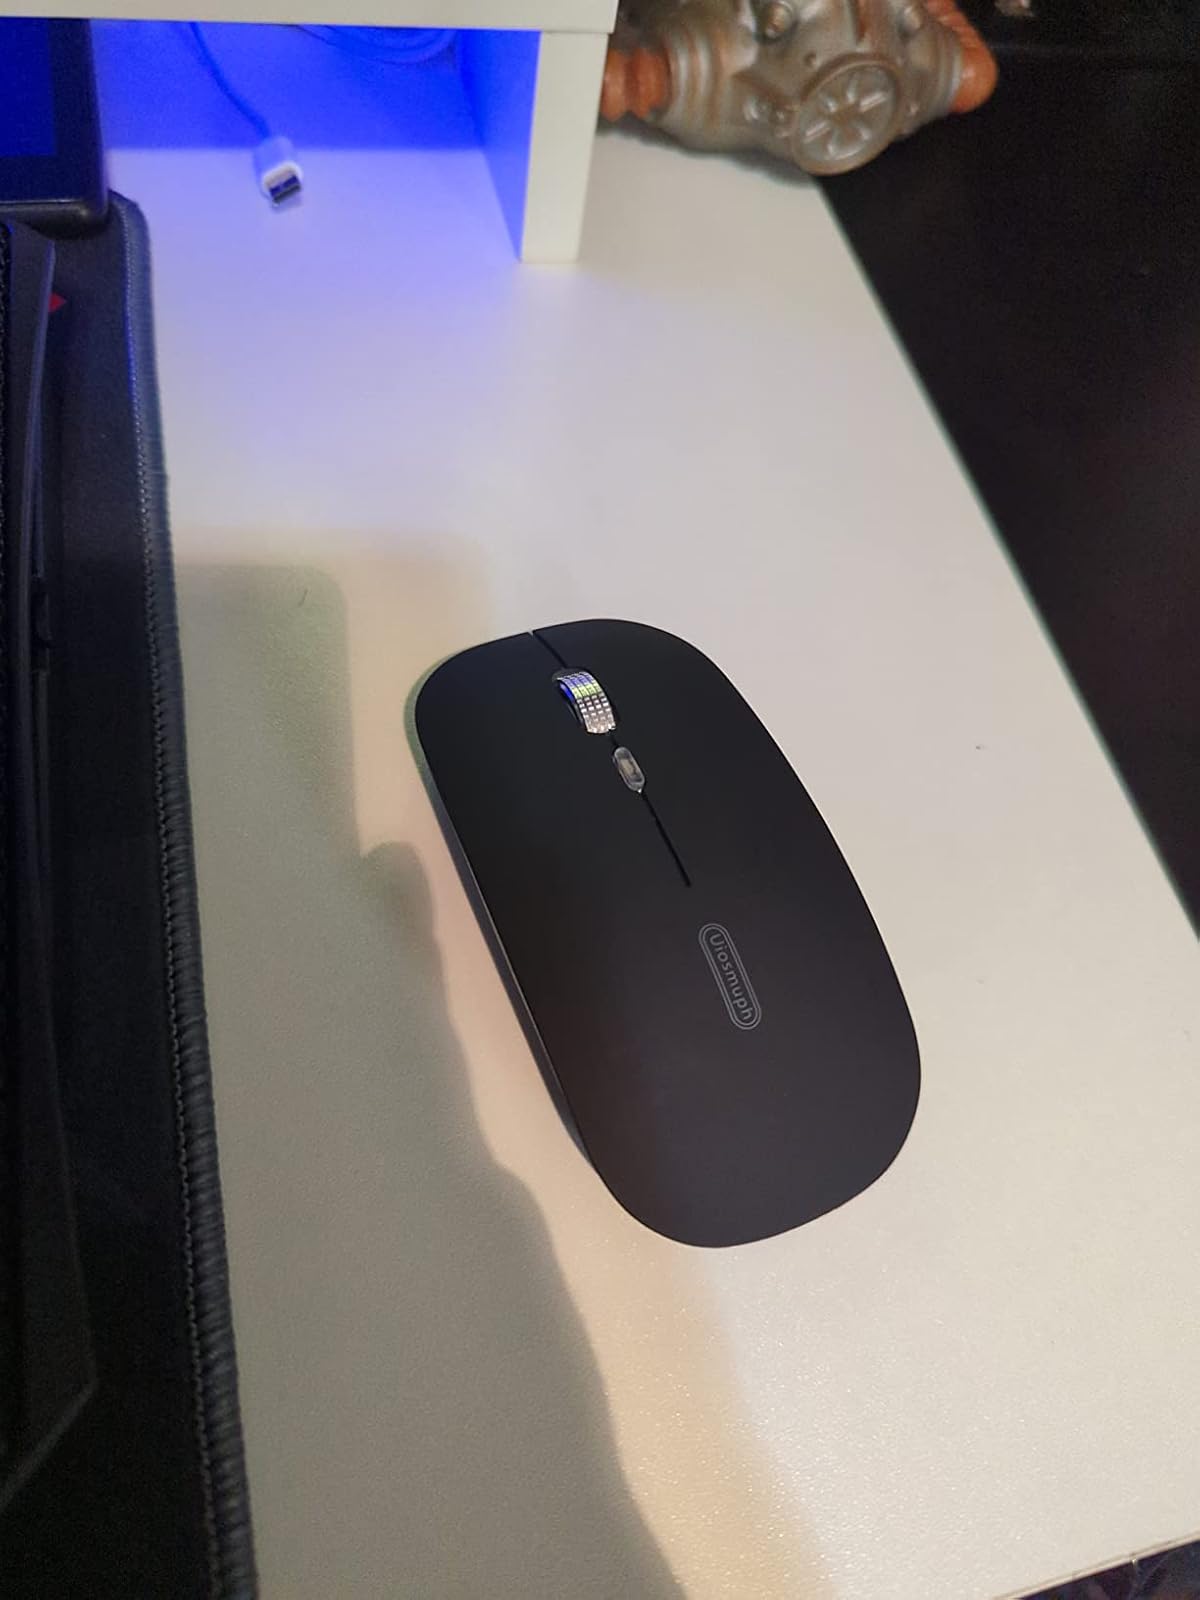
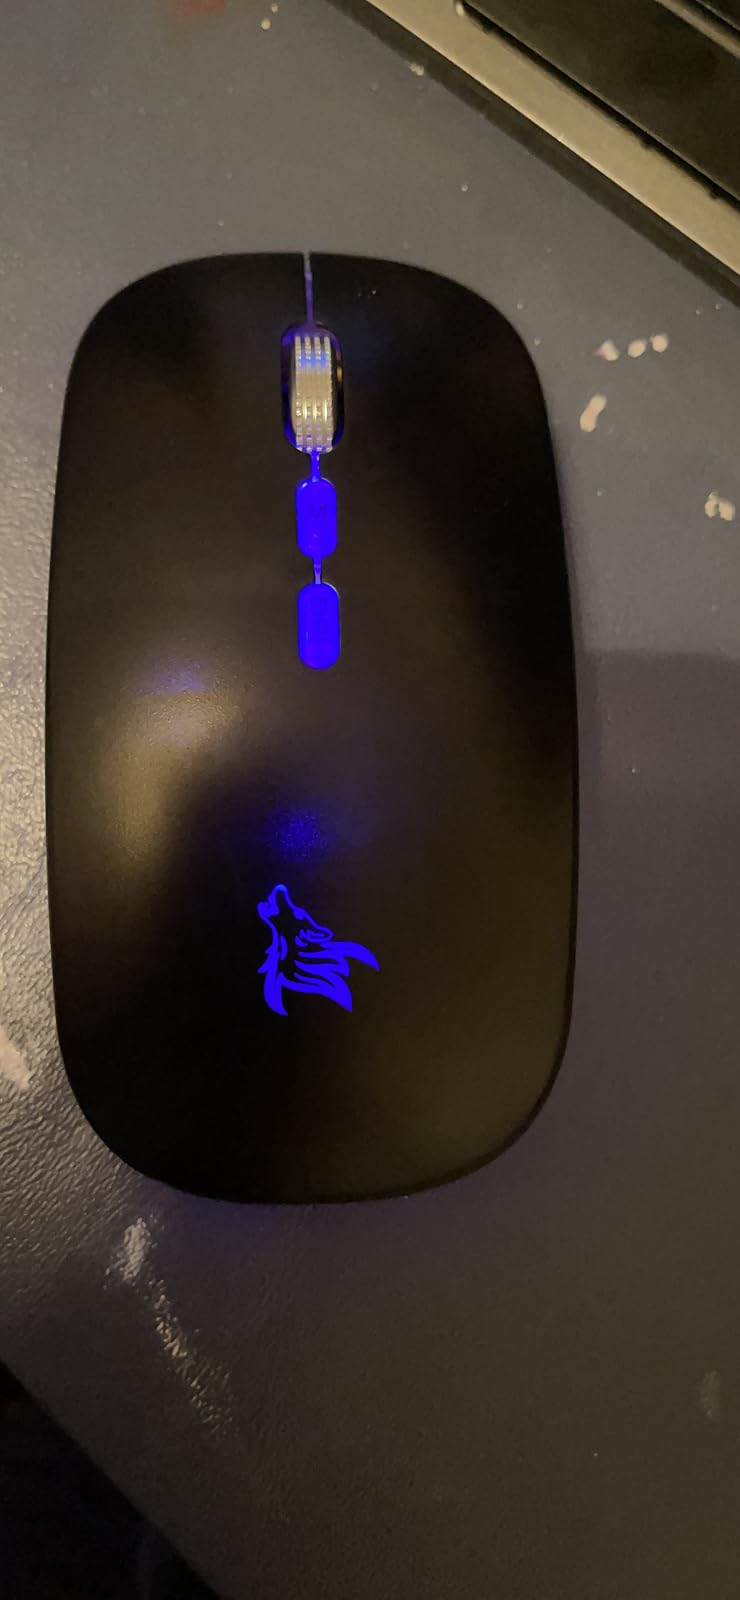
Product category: mouse
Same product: no